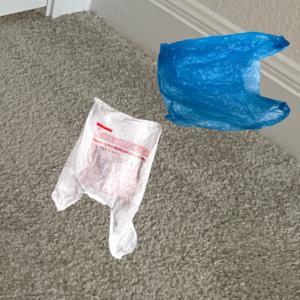
Label: plasticbags